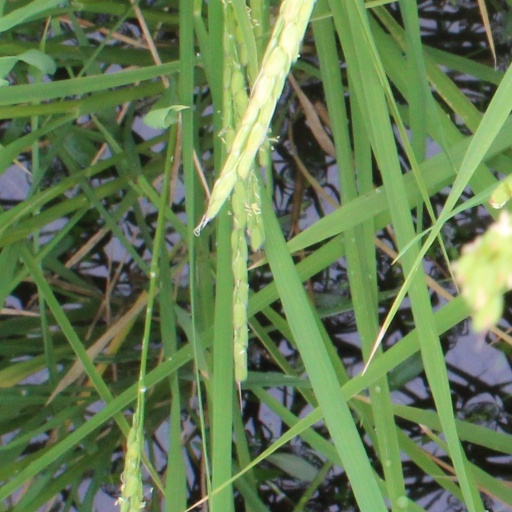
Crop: rice